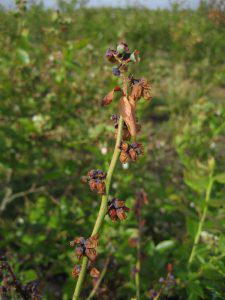
Plant: Blueberry
Disease: blueberry scorch